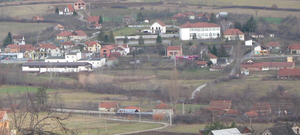
Dragobraća est un village de Serbie situé dans la municipalité de Stanovo, district de Šumadija. Au recensement de 2011, il comptait 1 150 habitants.